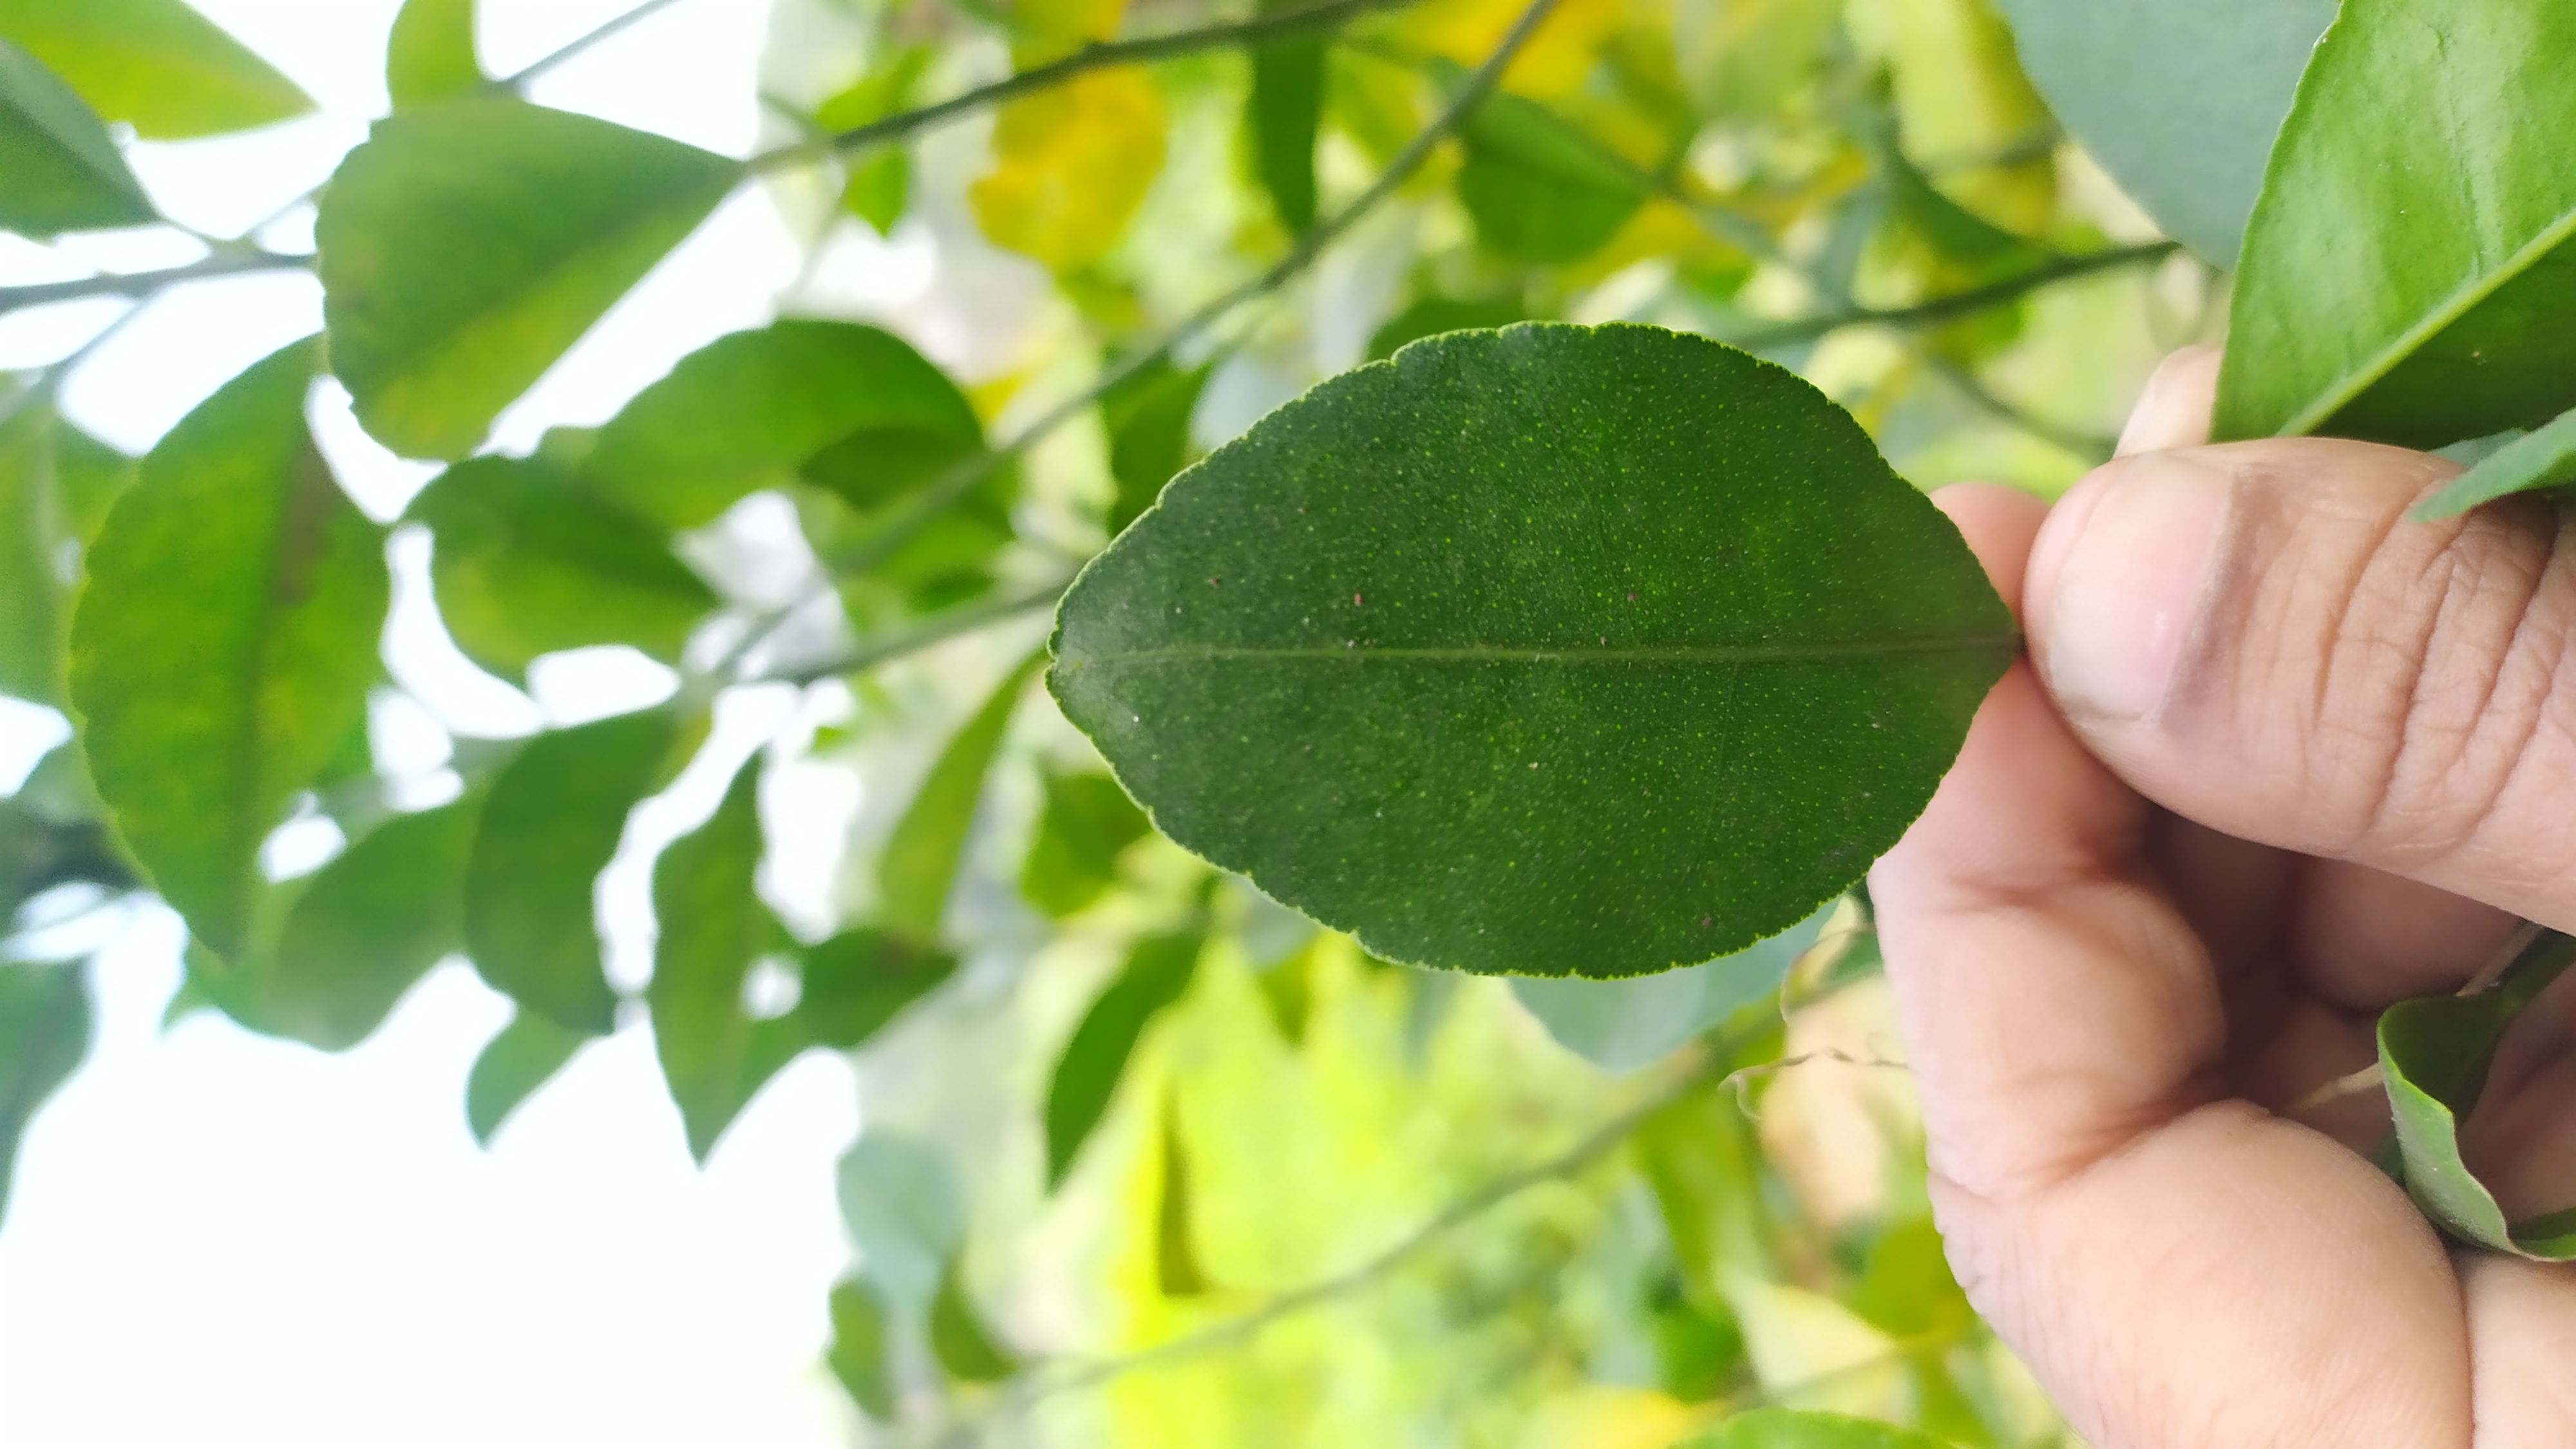
Mandarin leaf variety: China Mishti